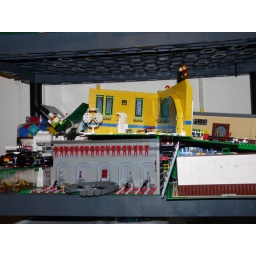
Middle shelf of the rack by the door. More Brick house sets, mostly. And a box of monkeys.